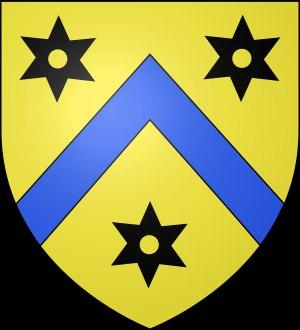
Thomas-Antoine de Mauduit du Plessis, aussi appelé Mauduit-Duplessis, né le 12 septembre 1753 à Hennebont, mort en mars 1791, est un officier français qui s'illustre pendant la guerre d'Indépendance américaine.
Joseph Gabriel de Mauduit de Kervern, né le 24 novembre 1797 à Moëlan-sur-Mer et décédé 28 août 1877 à Quimperlé, est un industriel français fondateur des Papeteries de Mauduit.